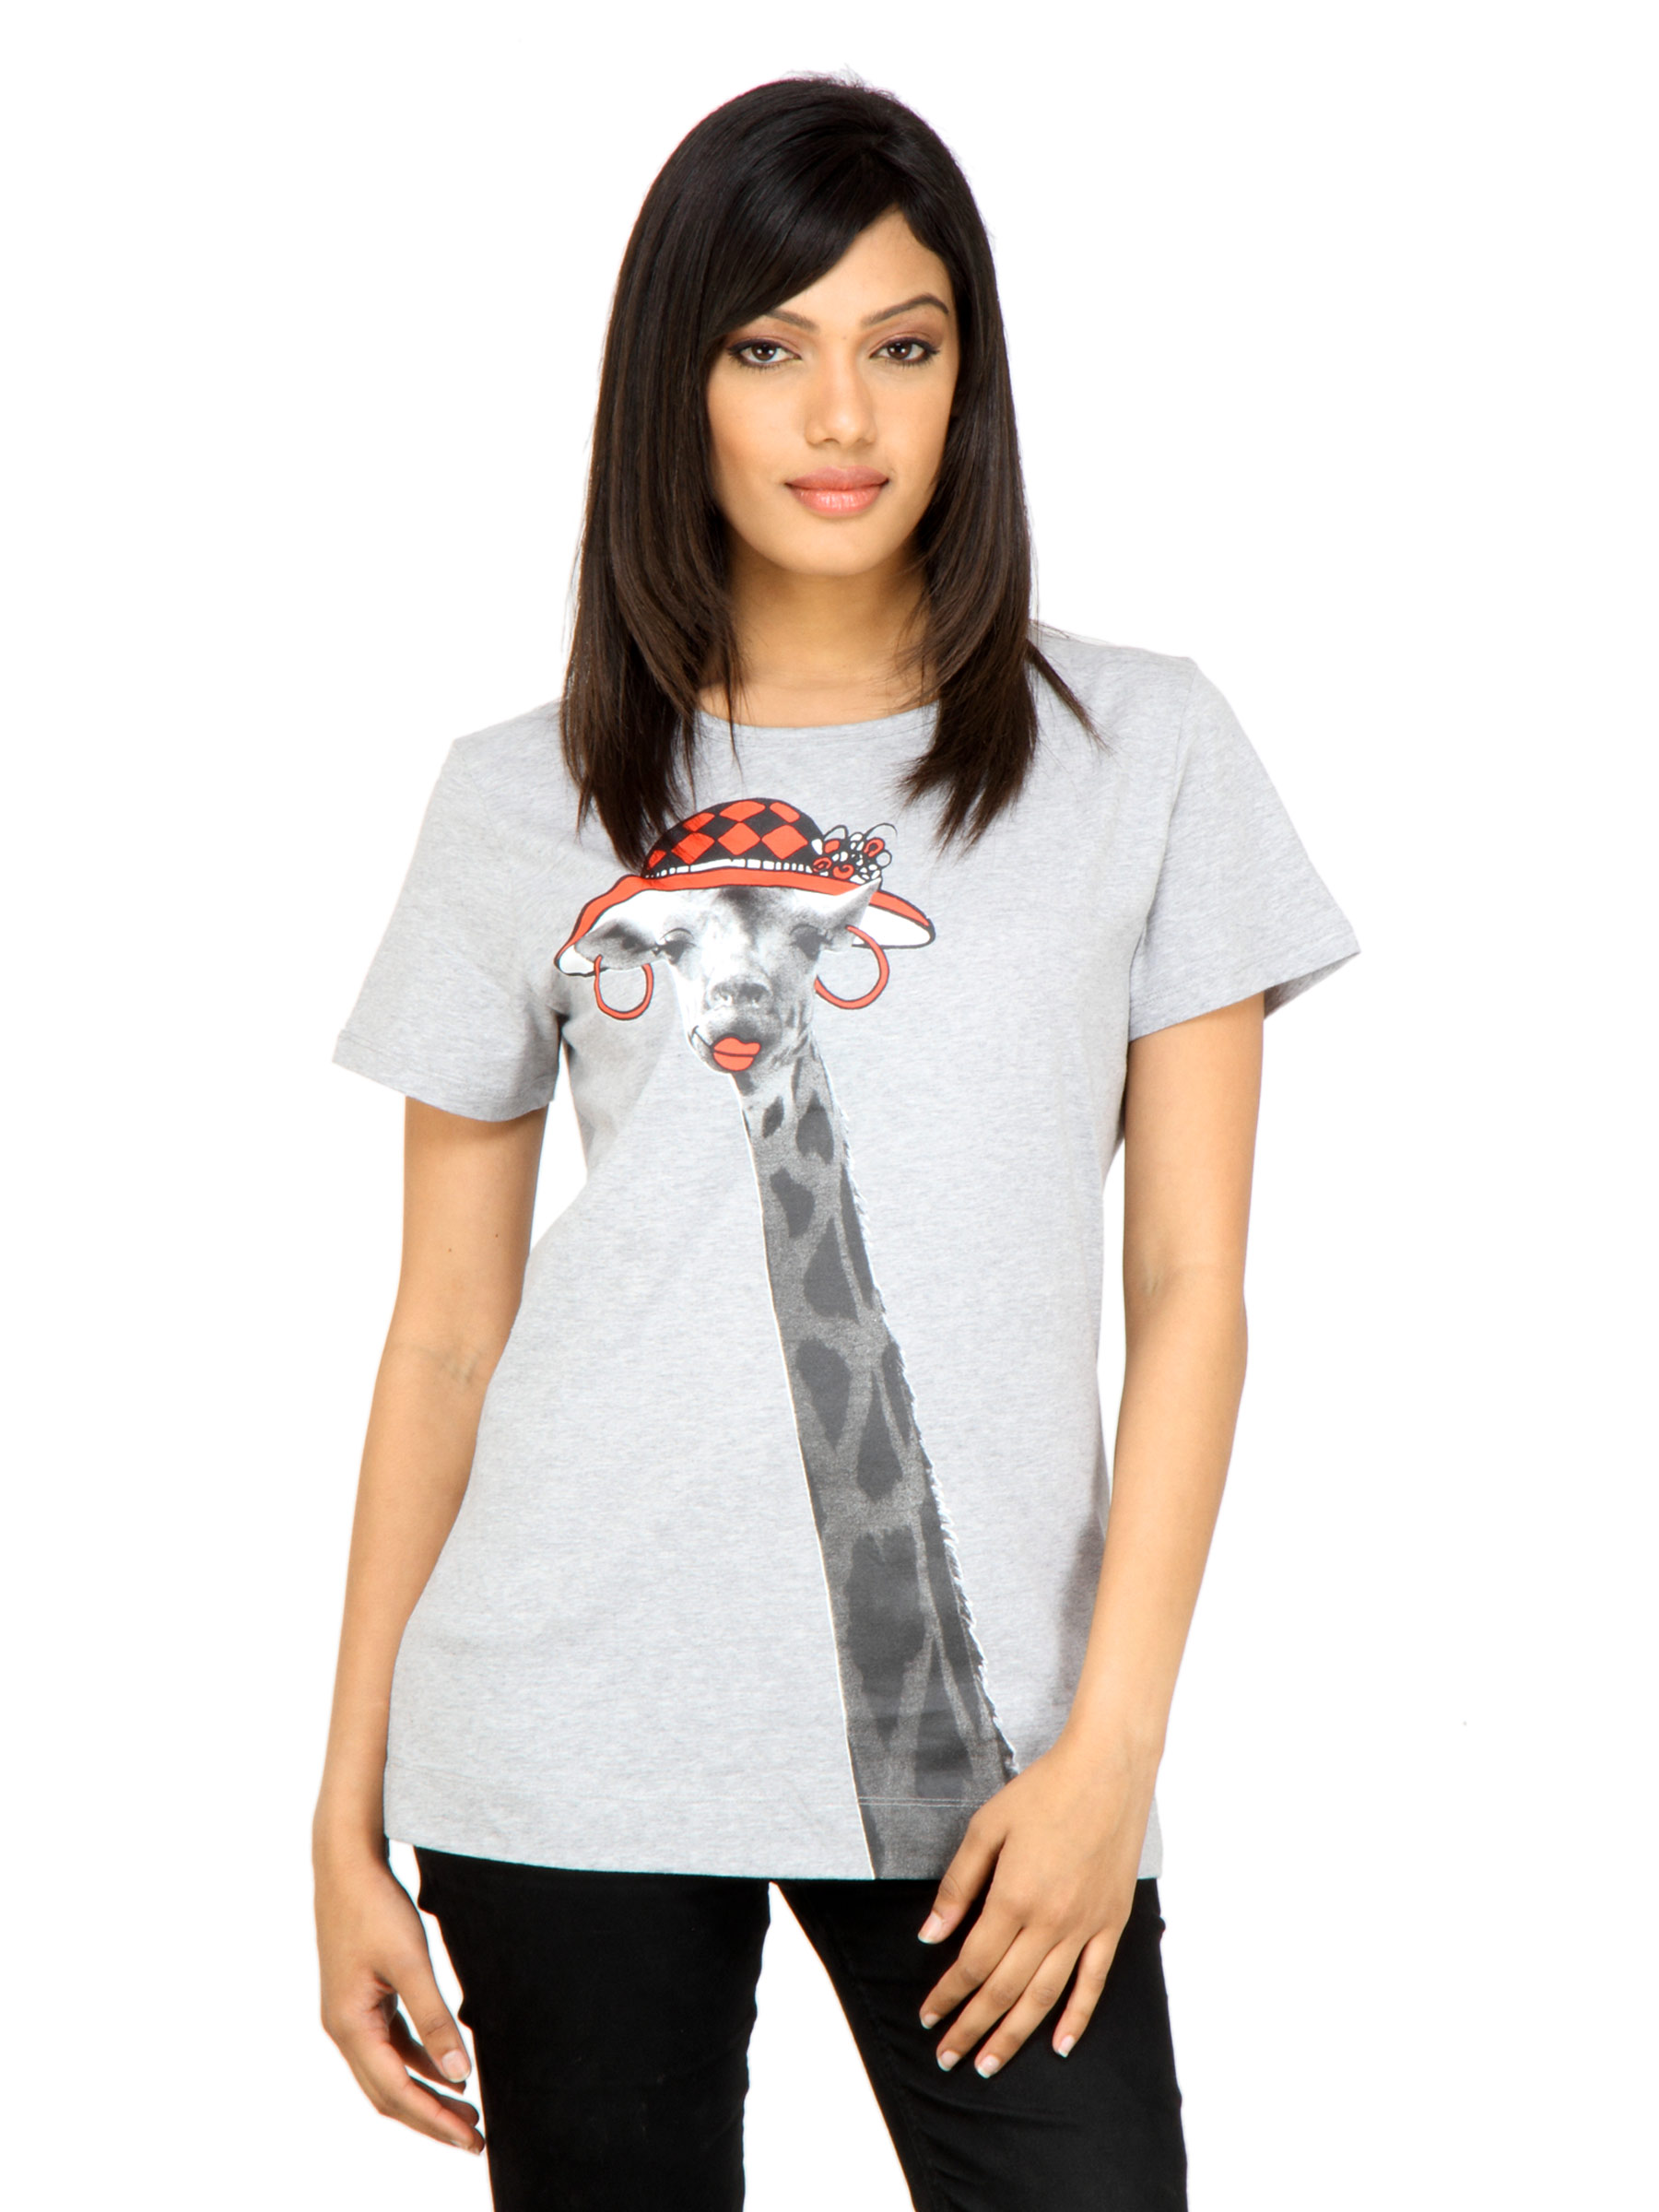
United Colors of Benetton Women Printed Grey TShirt
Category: Apparel / Topwear / Tshirts
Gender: Women
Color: Grey
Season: Summer 2011
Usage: Casual